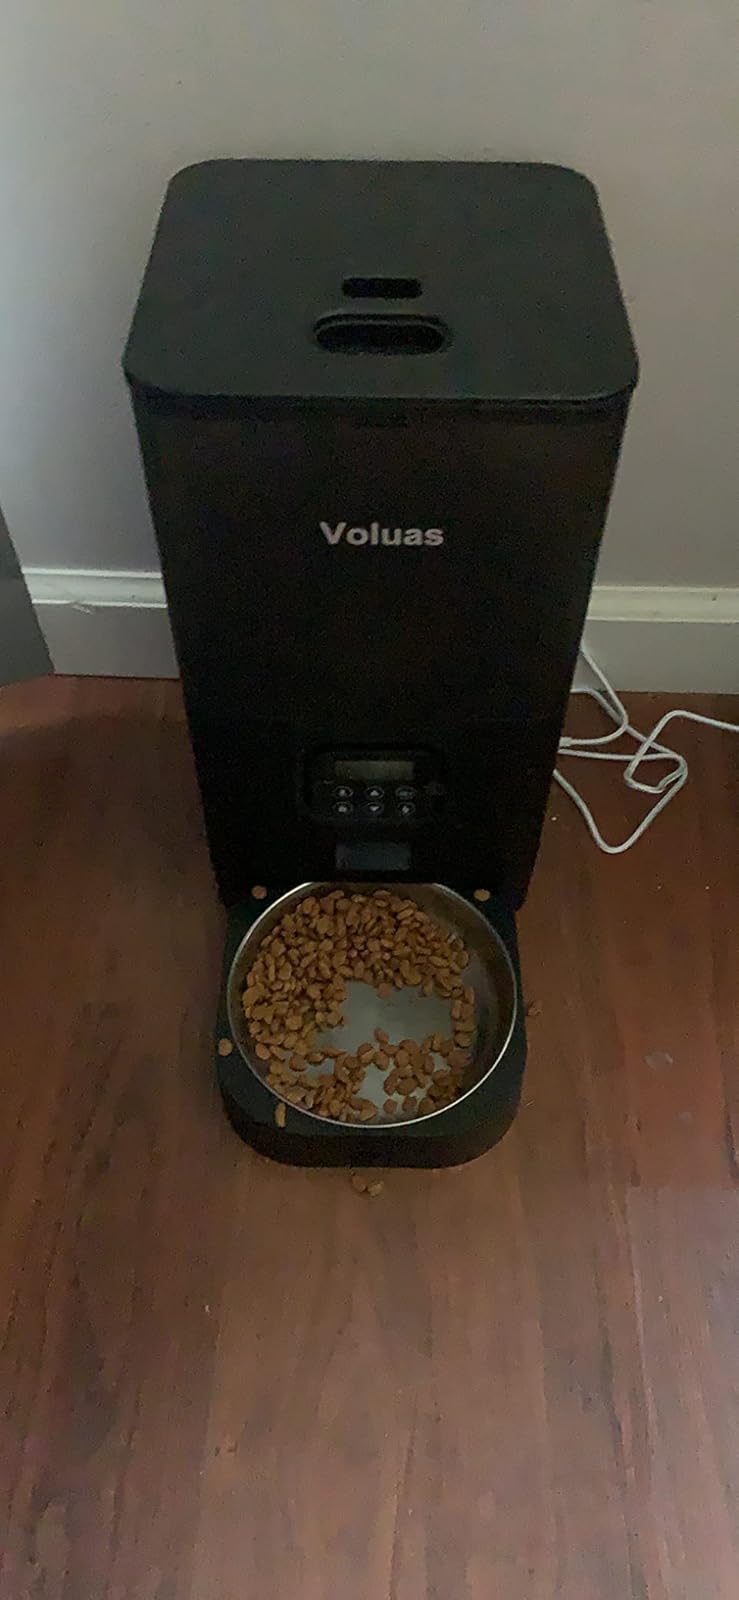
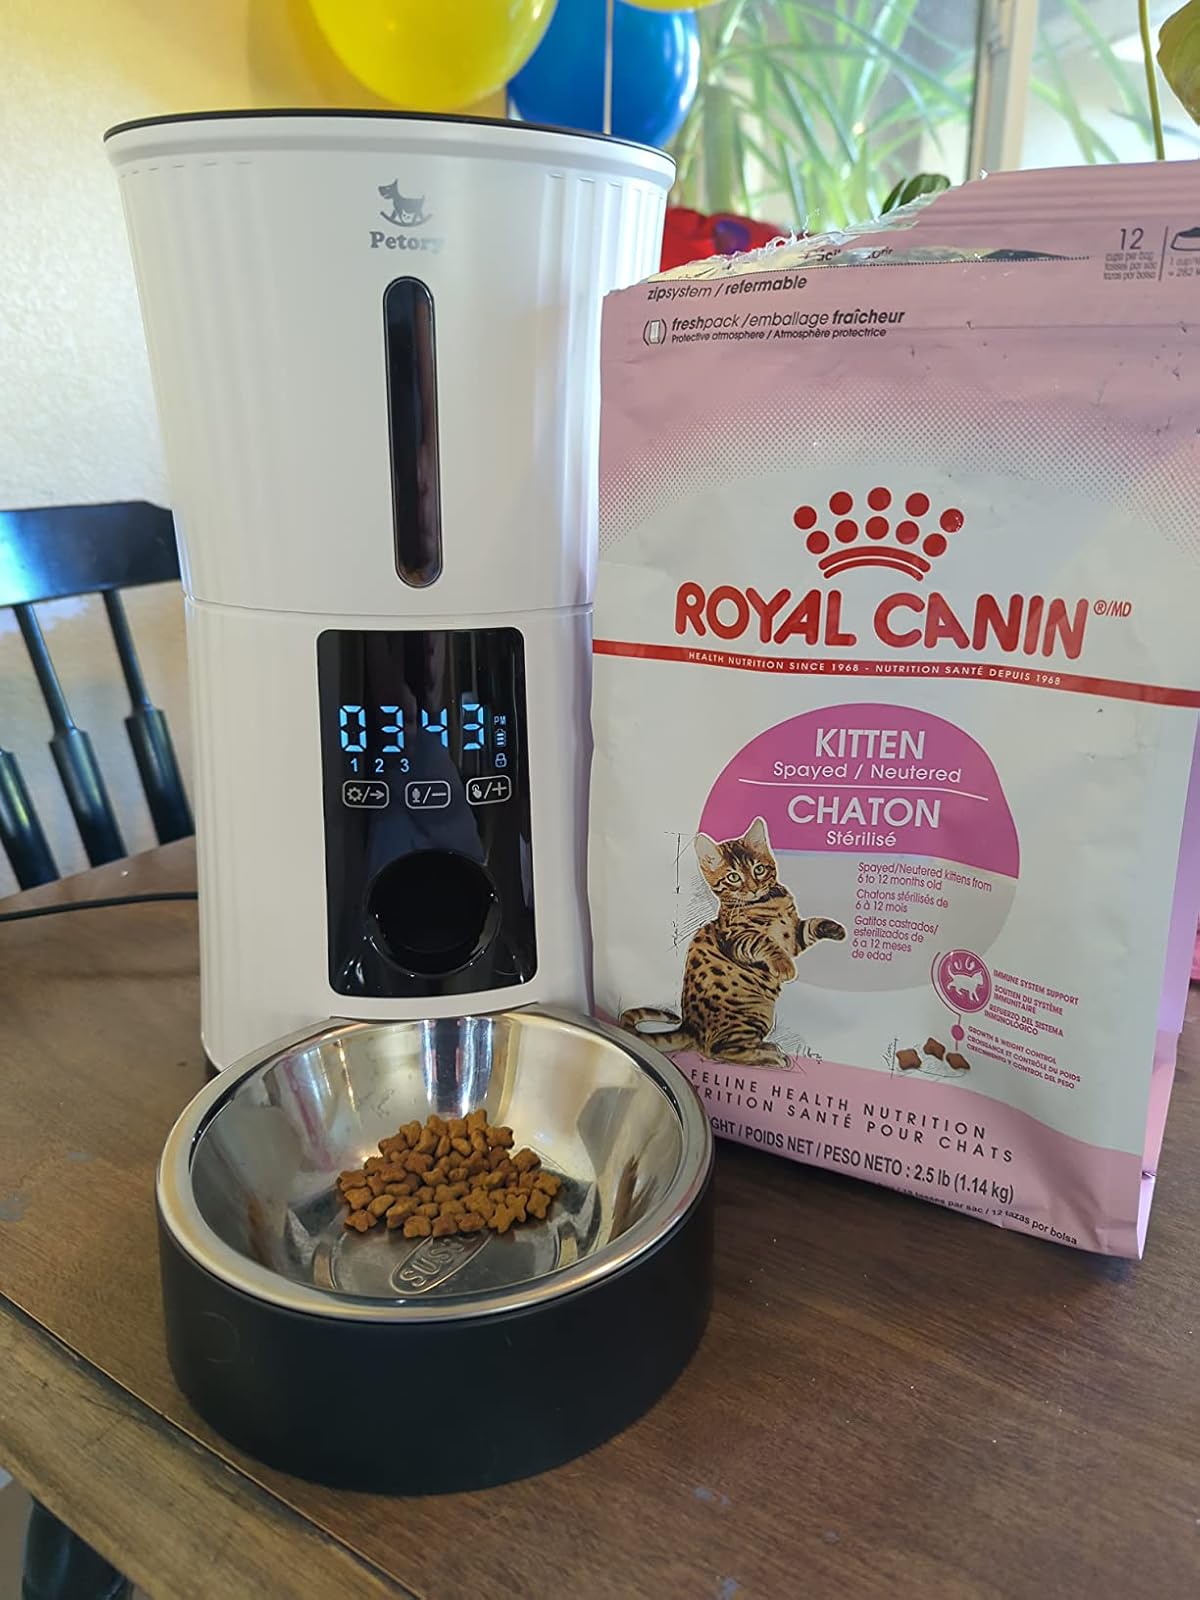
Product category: items_feeder
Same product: no